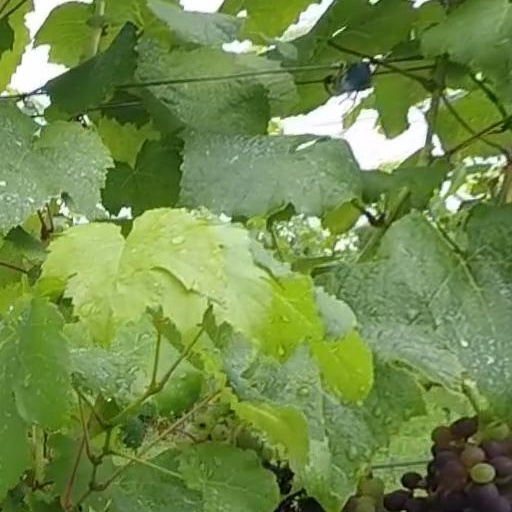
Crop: grape